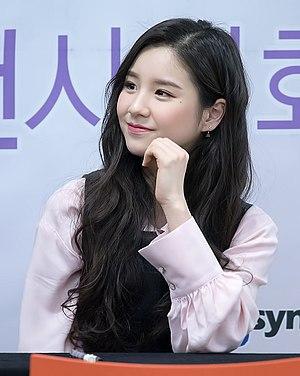
HeeJin est le premier album single de HeeJin du girl group sud-coréen Loona ainsi que le premier morceau du projet de prédébuts du groupe. Il est sorti le 5 octobre 2016 sous Blockberry Creative et est distribué par CJ E&M. L'album contient deux pistes, le single "ViViD" et sa version acoustique. Les clips des deux chansons sont sortis en même temps le 5 octobre.